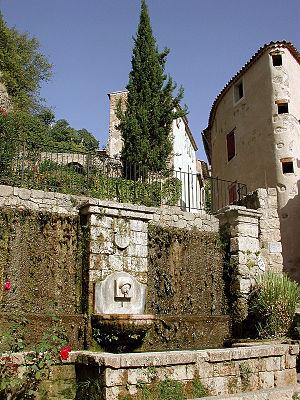
Barjols est une commune française située dans le département du Var, en région Provence-Alpes-Côte d'Azur.